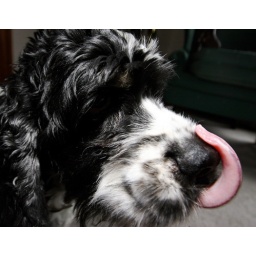
My awesome dog Teddy. Apparently his face needed cleaning, or itched, or something...Awesome photo taken by my dad.